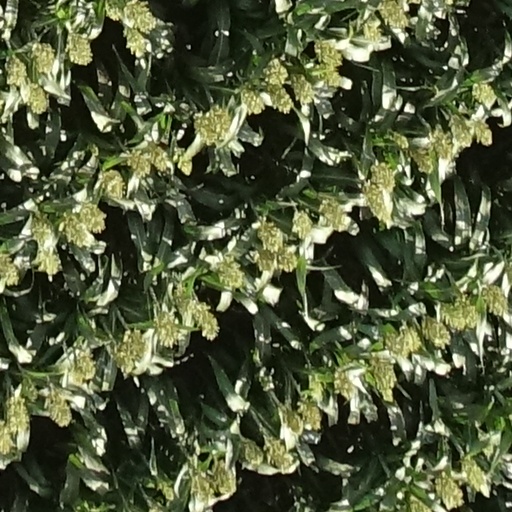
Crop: sorghum